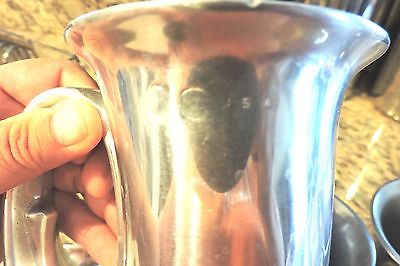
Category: mug